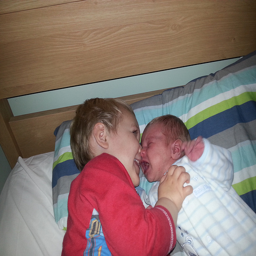
two young children laying on a bed and smiling at one another
A boy and his sibling are laying in bed together.
A boy being affectionate with a baby on a bed.
A small child is lying in bed with a baby.
A small child and a baby are lying down together.